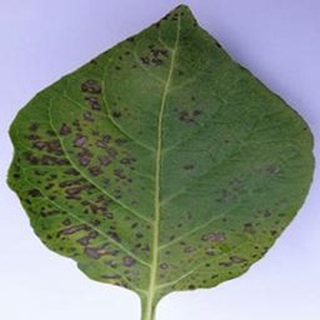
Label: potato_early_blight